Sanjiaocheng station

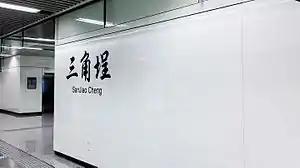

Sanjiaocheng Station (Fuzhounese: ) is a metro station of Line 1 of the Fuzhou Metro. It is located on Fuxia Road, south of Chengmen Town Government in Cangshan District, Fuzhou, Fujian, China. It started operation on May 18, 2016.